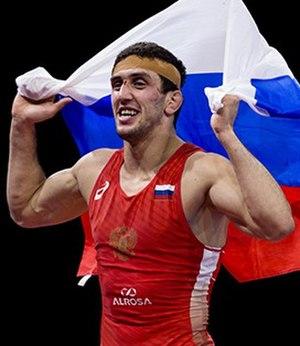
Zaurbek Kazbekovich Sidakov est un lutteur russe, d’ethnie ossète.